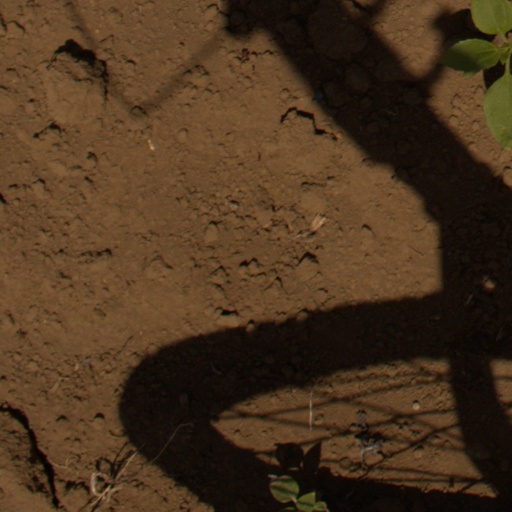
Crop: Jerusalem artichoke